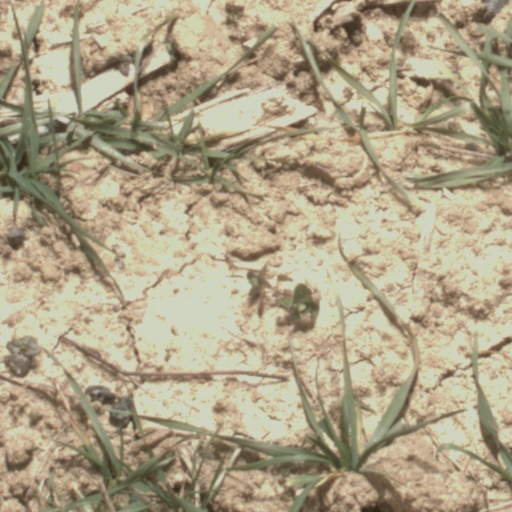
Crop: wheat